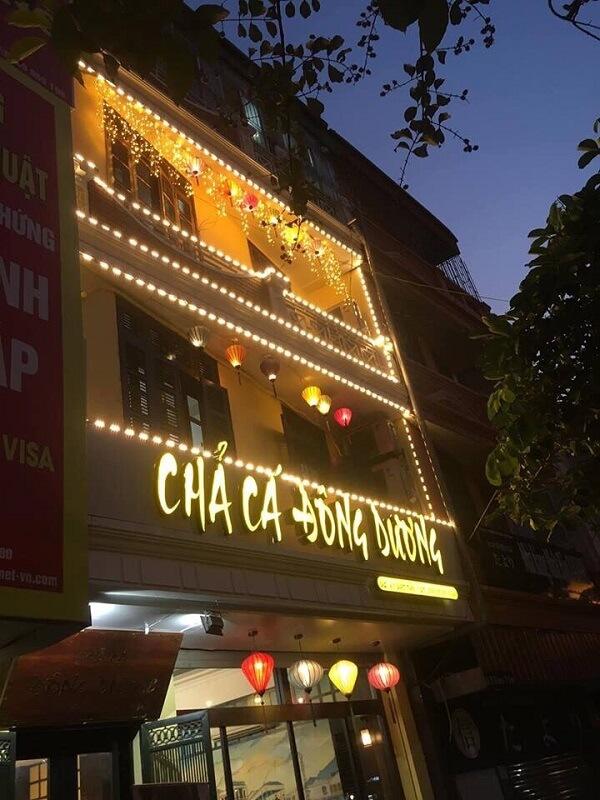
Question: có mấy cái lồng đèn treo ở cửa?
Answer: có bốn cái lồng đèn treo ở cửa